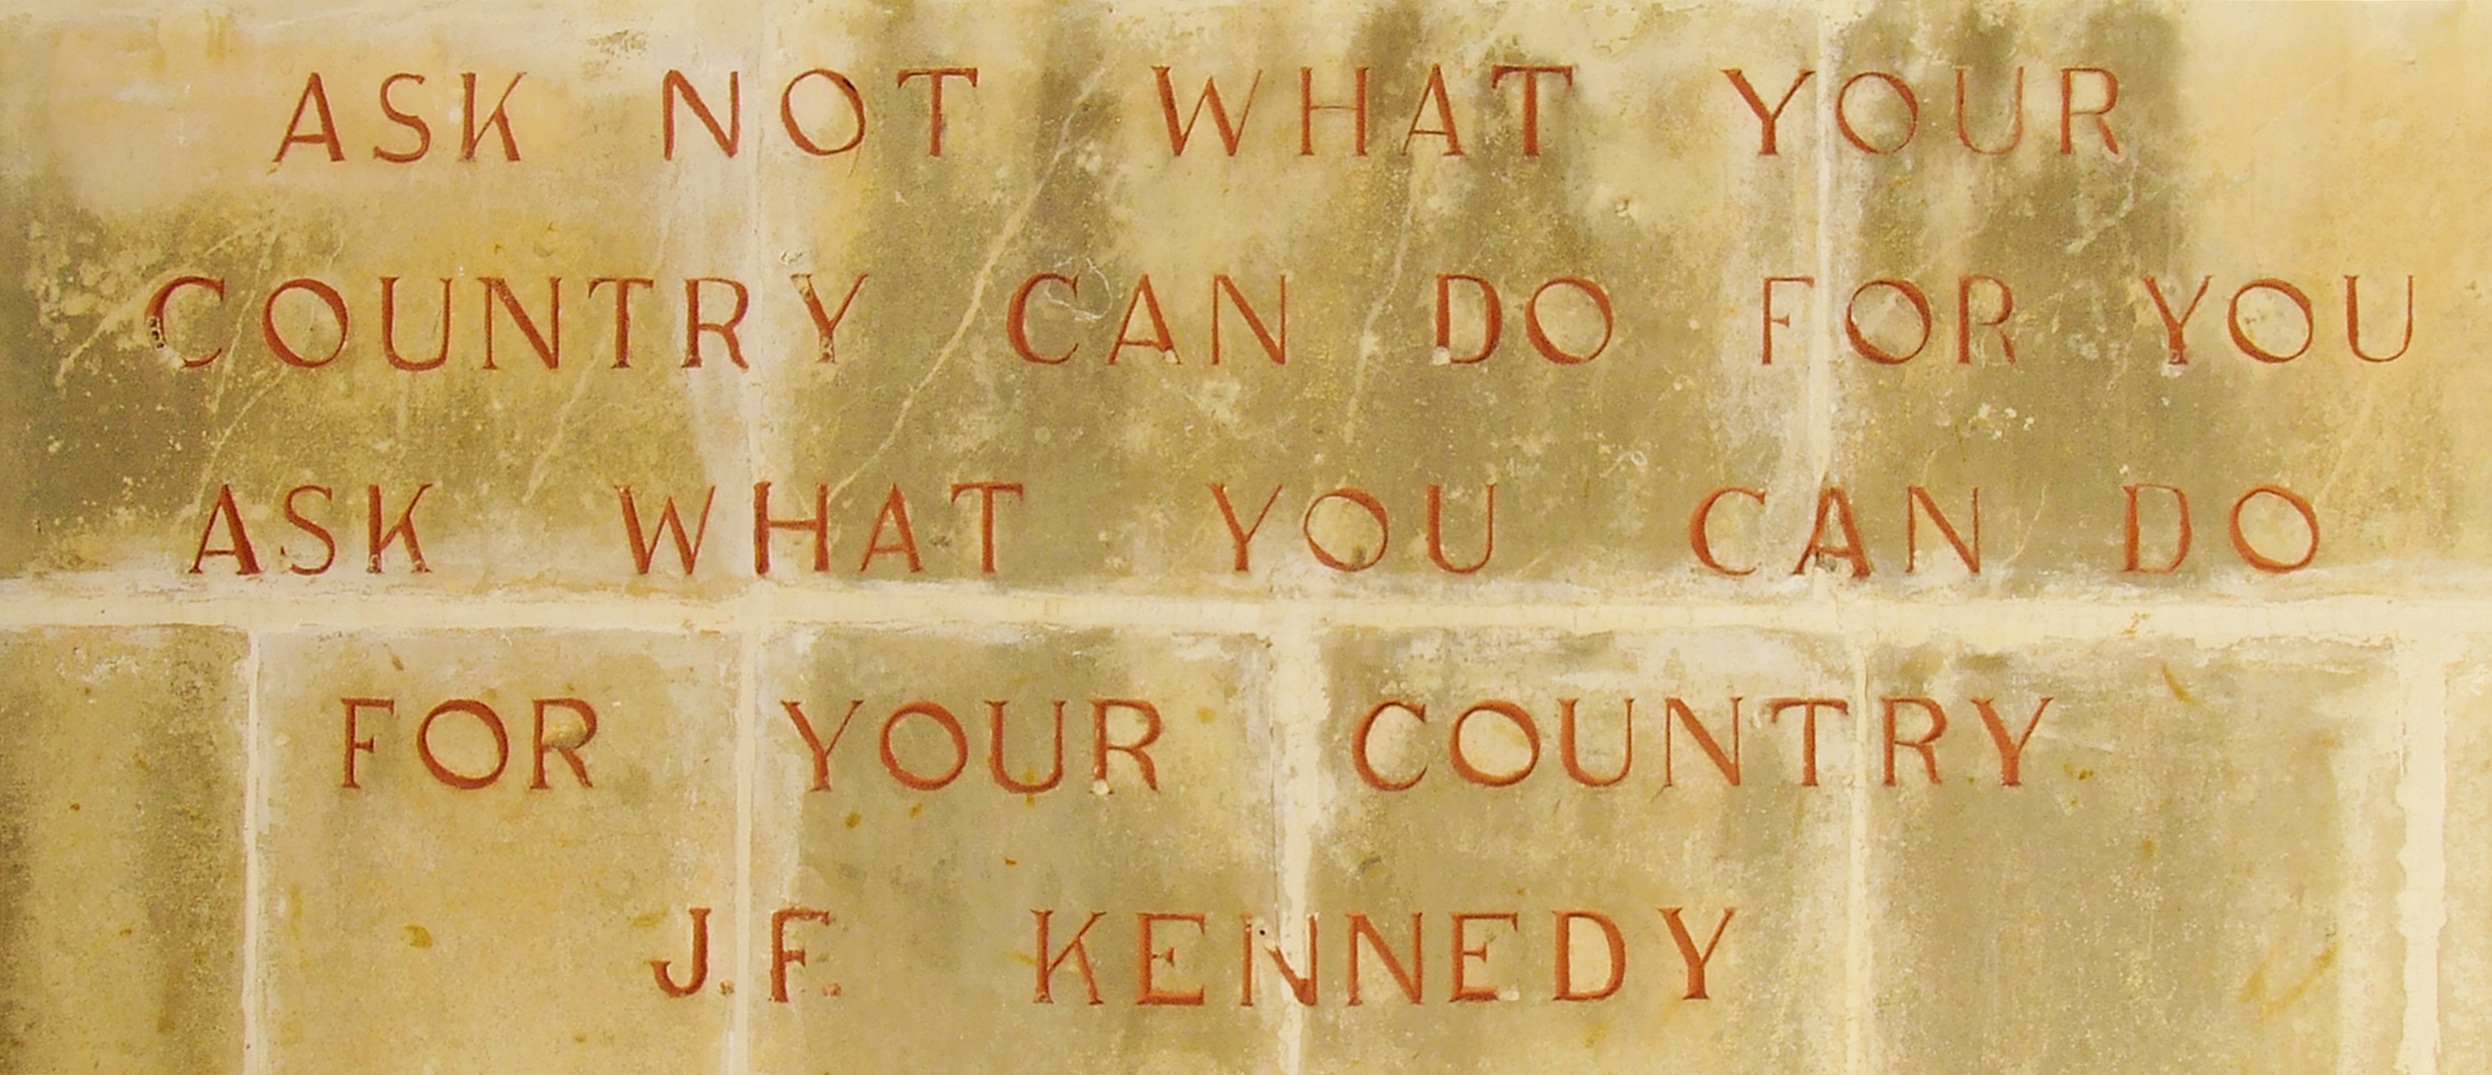
writing, texture, number, wall, usa, america, president, font, text, handwriting, famous, emotion, quote, saying, kennedy, jfk, wisdom